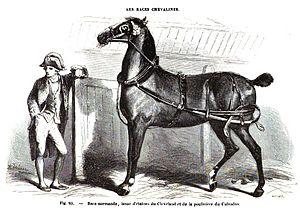
La liste des races chevalines de France recense l'ensemble des races de chevaux présentes sur le territoire français, qu'elles soient autochtones ou d'origine étrangère. La France compte un assez grand nombre de races, élevées et modifiées selon les besoins de chaque époque. Les premières véritables races de chevaux françaises, définies par une unité de modèle, de lieu d'élevage et de caractère, remontent au XVIIIᵉ siècle. Les premières races reconnues en France sont le Pur-sang et l'Arabe d'origine étrangère. L'Anglo-arabe, issu du croisement des deux, est bien une création française, reconnue comme les deux précédentes en 1833. Peu réputée jusqu'au XXᵉ siècle pour ses chevaux de selle et ses poneys, la France compte en revanche des chevaux de trait largement exportés. Neuf races de trait perdurent et constituent un patrimoine unique au monde. Le Percheron est considéré comme le fleuron historique de l'élevage chevalin national, mais l'élevage a nettement évolué. La race de course du trotteur français représente, au début du XXIᵉ siècle, la principale race nationale et une spécificité française liée aux courses de trot.
Le Cob normand est une race de chevaux carrossiers « à deux fins », originaire de Basse-Normandie. Il est issu du carrossier normand du XIXᵉ siècle, cheval de traction légère croisé avec le trotteur Norfolk puis avec le Pur-sang. Il émerge en tant que race au début du XXᵉ siècle, et connaît une courte sélection pour les travaux agricoles, avant de participer à la formation du Selle français, race nationale destinée aux sports équestres. Son registre généalogique, créé en 1950, est remanié plusieurs fois. La race échappe à l'alourdissement général des chevaux de trait français destinés à la boucherie, grâce à son rôle de reproducteur pour le Selle français, en croisement avec le Pur-sang.